West Coast Baptist College

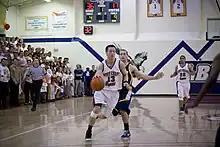
WCBC Men's Basketball

WCBC's athletic teams are nicknamed the Eagles. The college is a member of the National Christian College Athletic Association. The college has intercollegiate men's basketball and women's volleyball